Francisco Franco

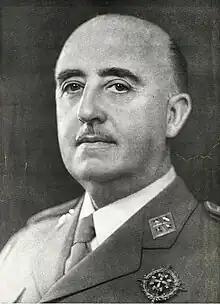
Official portrait

Francisco Franco Bahamonde (born Francisco Paulino Hermenegildo Teódulo Franco Bahamonde; 4 December 1892 – 20 November 1975) was a Spanish general and dictator who led the Nationalist forces in overthrowing the Second Spanish Republic during the Spanish Civil War and thereafter ruled over Spain from 1939 to 1975, assuming the title "Caudillo". This period in Spanish history, from the Nationalist victory to Franco's death, is commonly known as Francoist Spain or as the Francoist dictatorship.